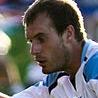
Age: 25